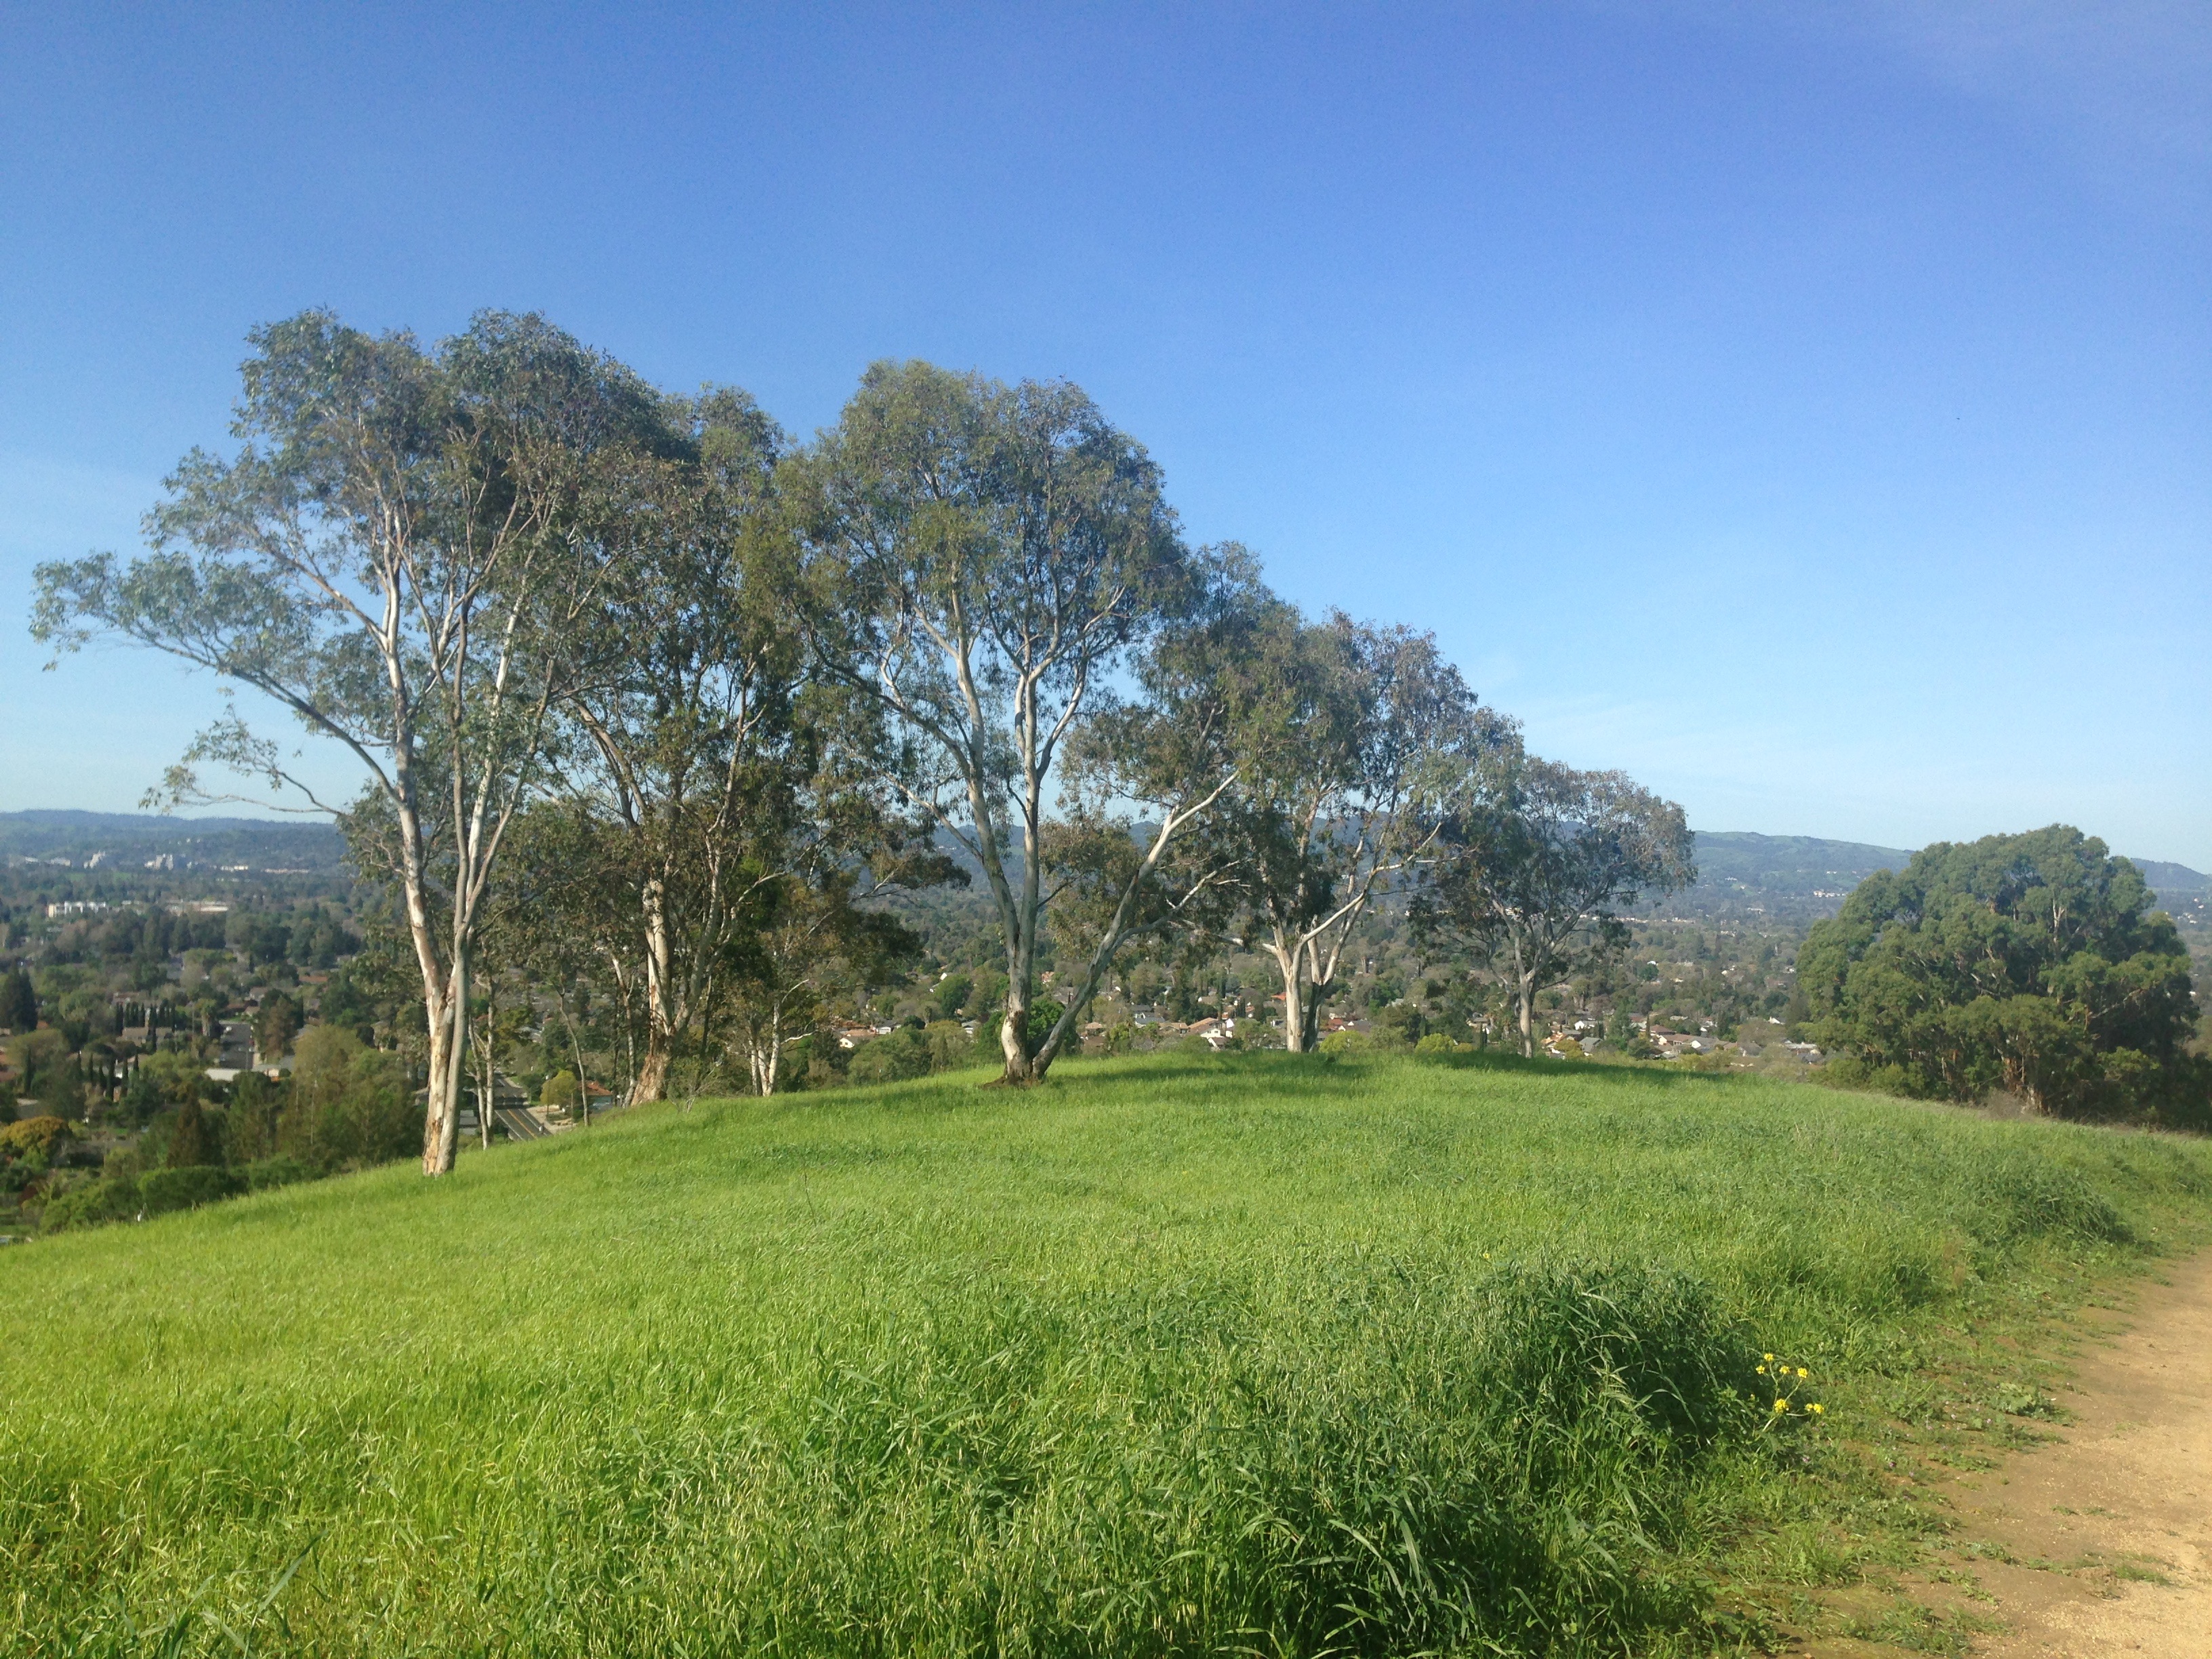
landscape, tree, grass, field, farm, lawn, meadow, hill, pasture, plain, grassland, plantation, plateau, estate, habitat, ecosystem, rural area, natural environment, land lot